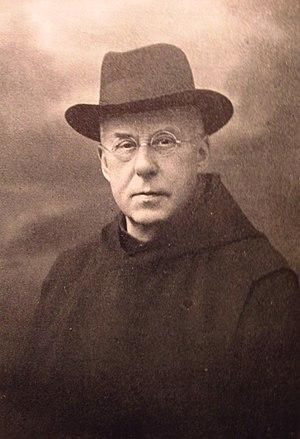
Augustinus von Galen, né le 14 décembre 1870 à Münster et mort le 2 septembre 1949 à Fribourg, est un bénédictin, frère du bienheureux cardinal von Galen.